Aadarsa Kutumbam

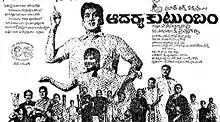
Theatrical release poster

Aadarsa Kutumbam is a 1969 Indian Telugu-language drama film directed by K. Pratyagatma. It stars Akkineni Nageswara Rao and Jayalalithaa, with music composed by S. Rajeswara Rao. It was produced by A. V. Subba Rao under the Prasad Art Productions banner. The film won the National Film Award for Best Feature Film in Telugu for the year 1969.